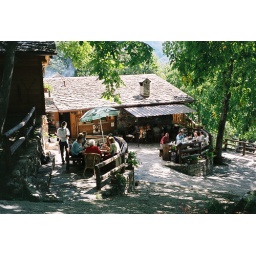
An &amp;quot;agroturismo&amp;quot; villa in the mountains above the Adda river in Morbegno, Italy.